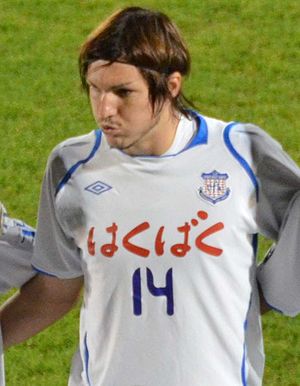
Mike Havenaar
Mike Havenaar er en japansk fodboldspiller.